Beginner (band)

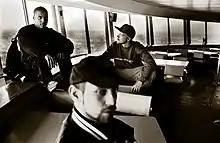
The group in 1998

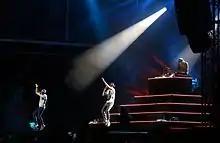
Beginner in 2013

The group was founded as Absolute Beginner in 1991, initially with six members: Jan Delay, Denyo, Mardin, DJ Burn, Nabil, Mirko, but the latter three dropped out after a few months. They started rapping in English and German with homemade beats, but later chose to rap solely in German. During their first public appearance they met DJ Mad, who immediately joined the group.